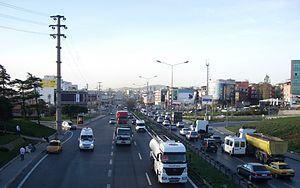
Pendik est un des 39 districts de la ville d'Istanbul, en Turquie.